Gus Gil

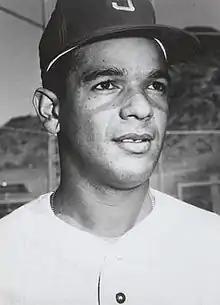
Gil in 1969

Tomás Gustavo Gil Guillén (April 19, 1939 – December 8, 2015) was a Venezuelan professional baseball player, coach, manager, and scout. He played in Major League Baseball as a second baseman for the Cleveland Indians (1967) and Seattle Pilots / Milwaukee Brewers (1969–1971). He also played 19 seasons in the Venezuelan Professional Baseball League. In 2008, Gil was inducted into the Venezuelan Baseball Hall of Fame.